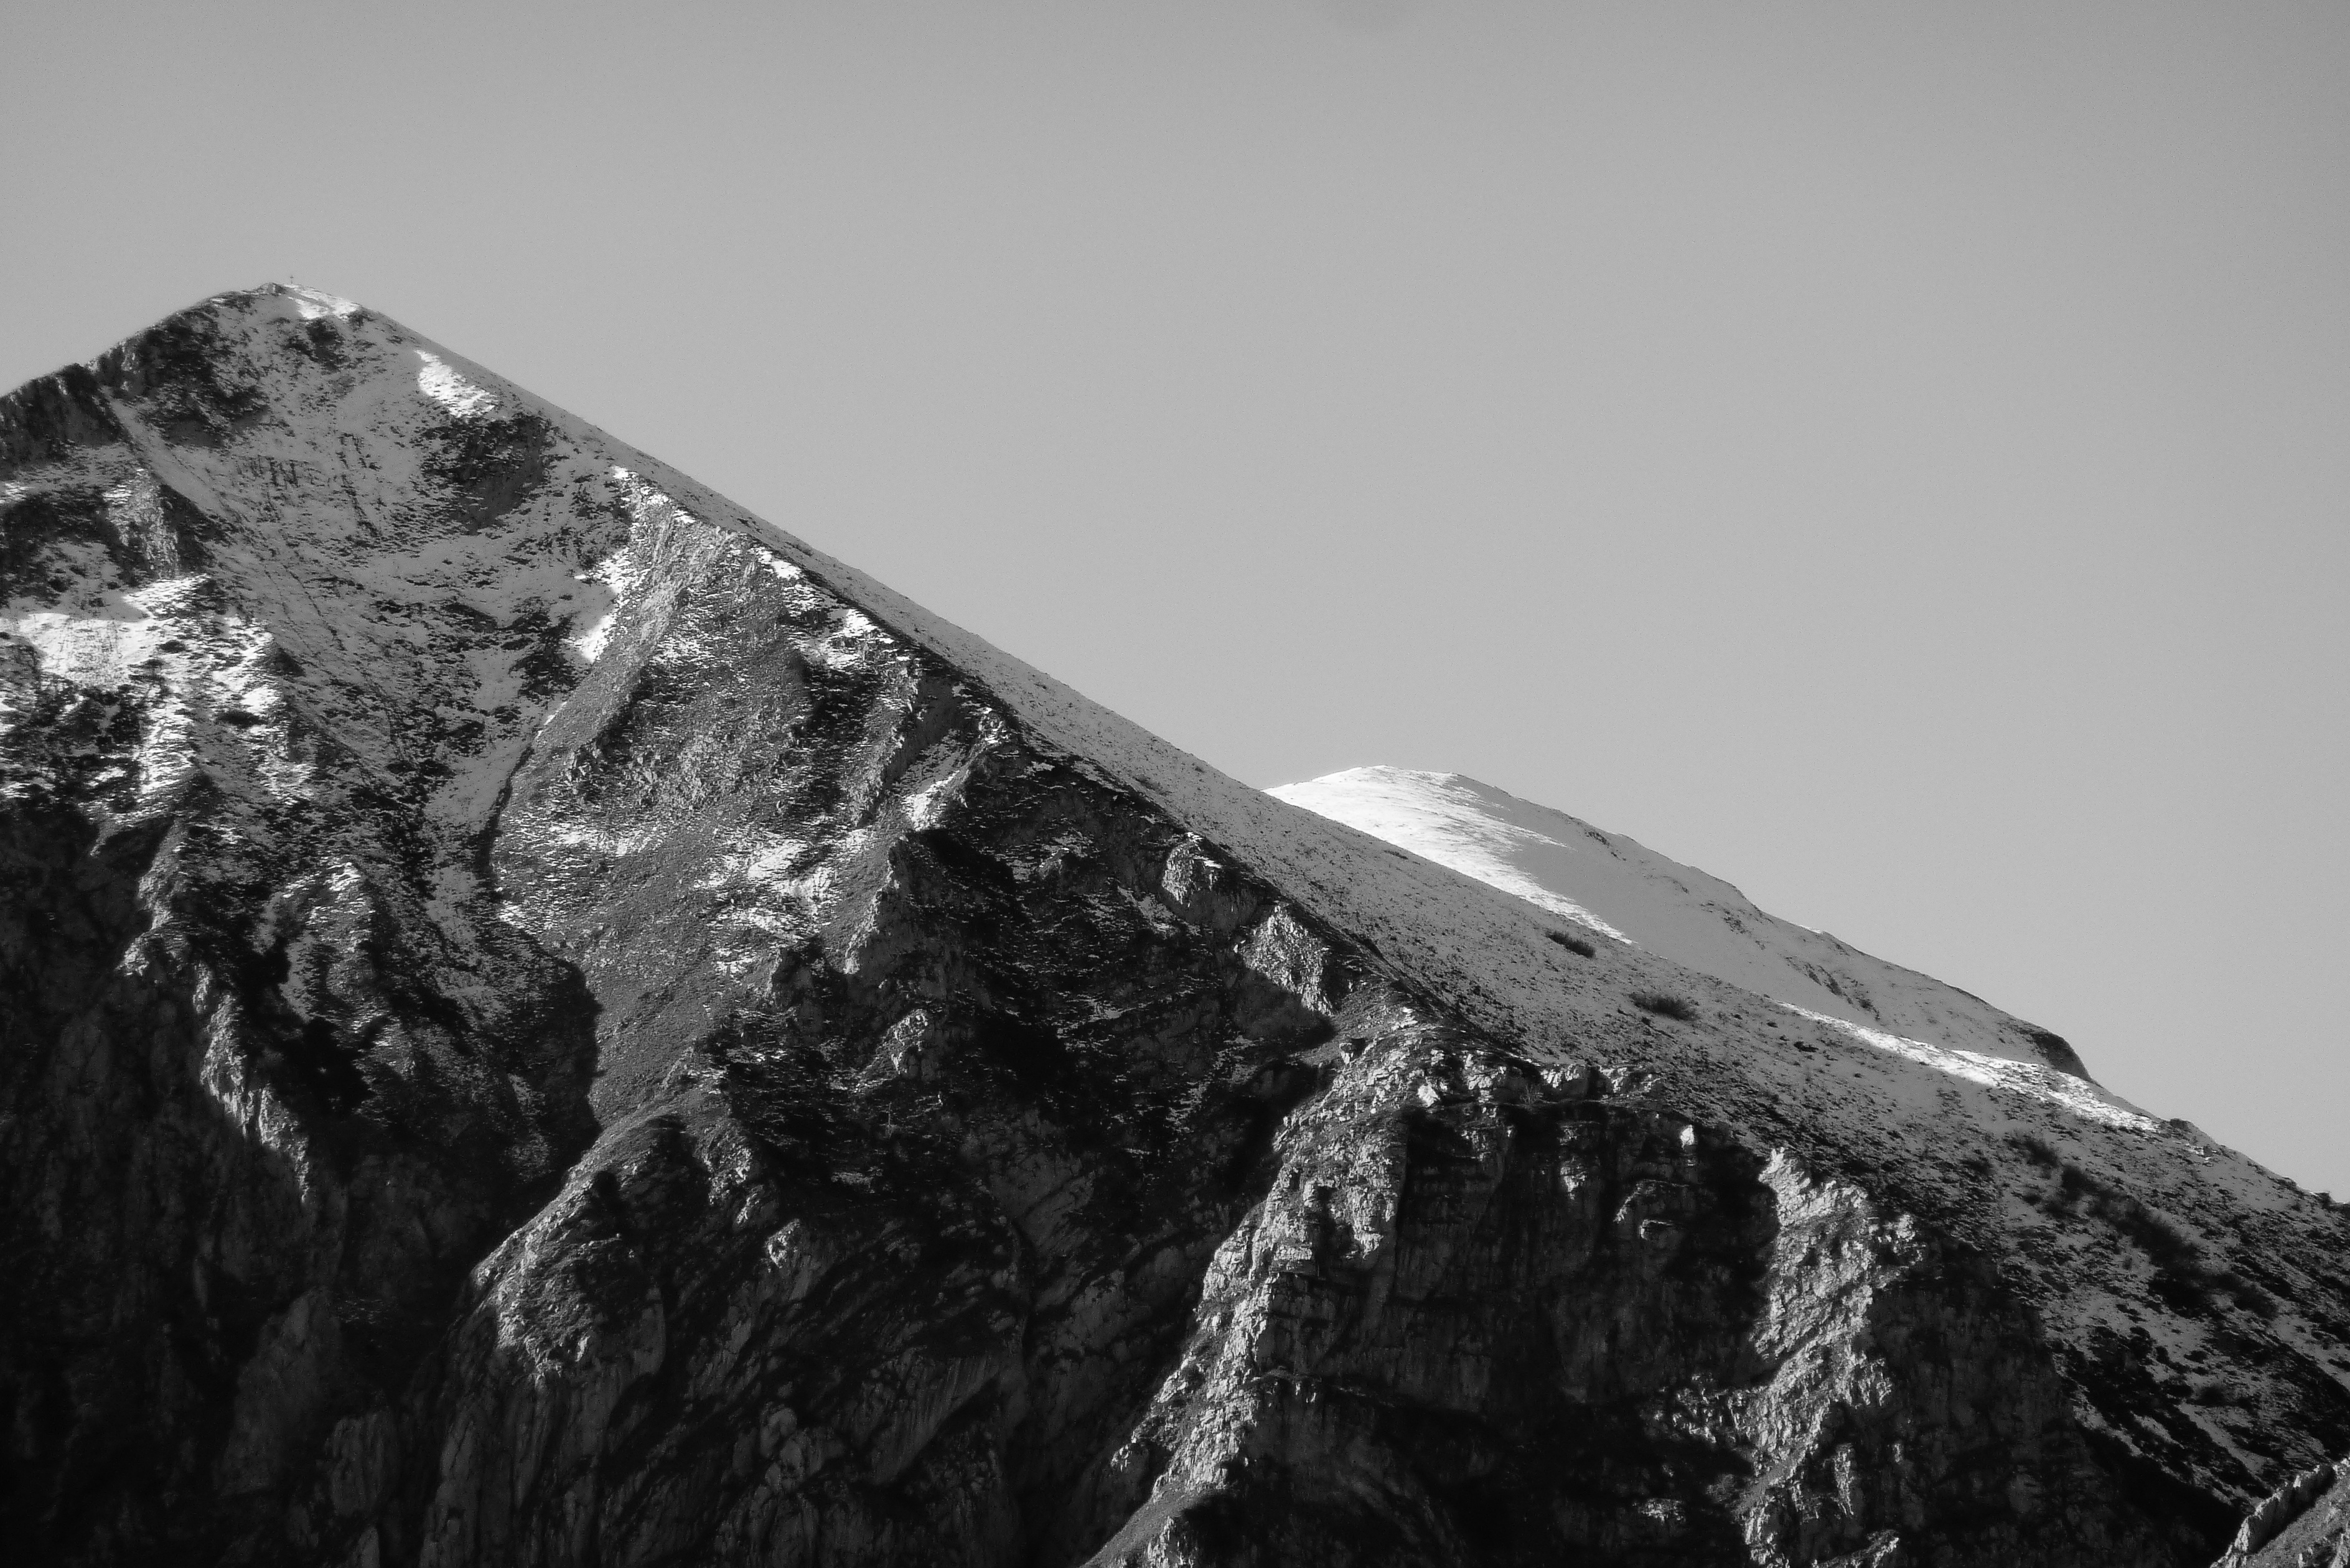
landscape, nature, rock, mountain, snow, cold, winter, black and white, sky, hiking, white, photography, mountain range, ice, italy, monochrome, terrain, summit, mountains, alps, peaks, vista, tops, landform, monochrome photography, mountainous landforms